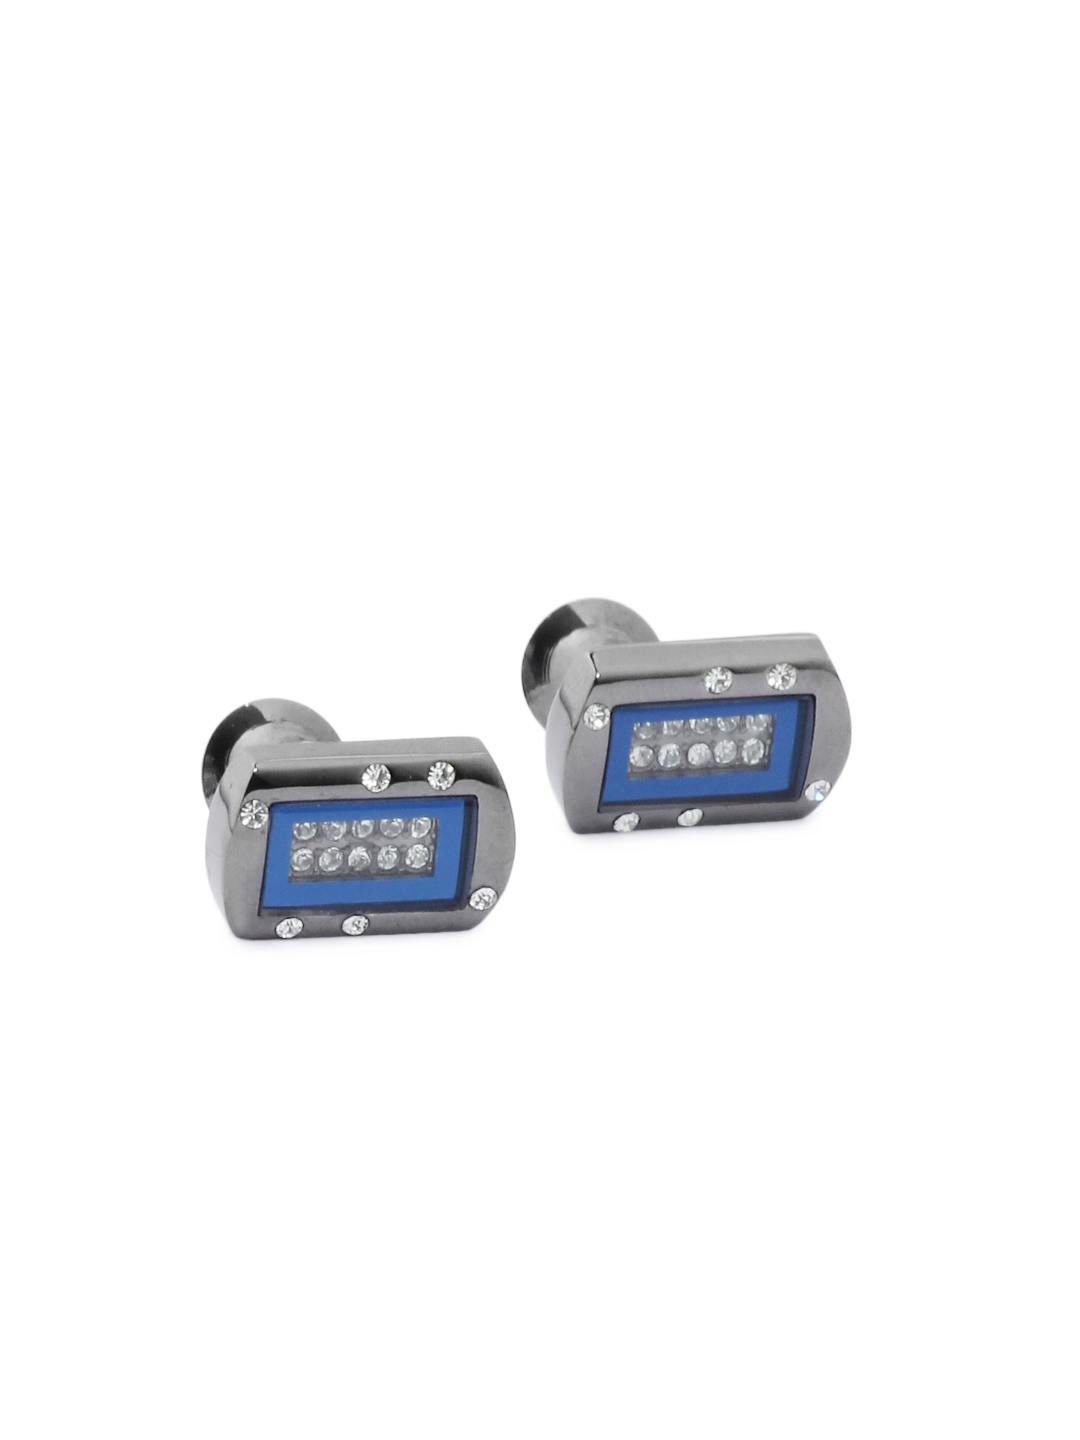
Hakashi Men Blue Cufflinks
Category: Accessories / Cufflinks / Cufflinks
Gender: Men
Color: Blue
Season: Summer 2017
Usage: Casual